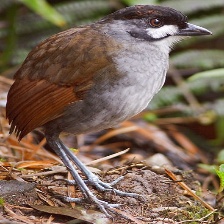
Species: JOCOTOCO ANTPITTA
Scientific name: GRALLARIA RIDGELYI